Tranebergsbron

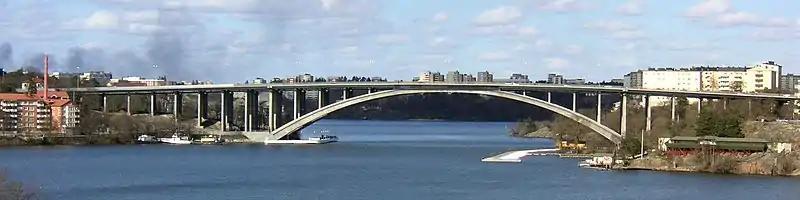
Tranebergsbron viewed from the south.

Tranebergsbron, also known as the Traneberg Bridge, is a double arch bridge located in central Stockholm, Sweden. Stretching over the strait Tranebergssund it connects the major island Kungsholmen with the western suburb Bromma. The bridge serves as a passage for both road and metro tracks.